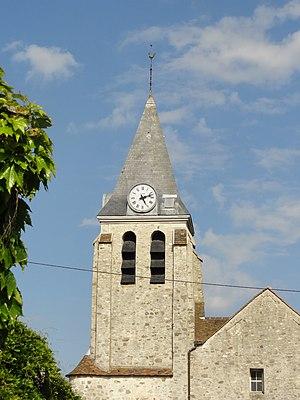
L'église Sainte-Geneviève est une église catholique paroissiale située à Puiseux-en-France, dans le Val-d'Oise, en France. Mentionnée pour la première fois en 1119, elle a été reconstruite plusieurs fois. L'édifice actuel est d'un style gothique rustique, ne permettant pas une datation précise. Son plan est rectangulaire, à trois vaisseaux, et mesure cinq travées de longueur. Les trois premières travées correspondent à la nef et ses bas-côtés, et sont simplement plafonnées de bois. La première travée du bas-côté nord est la base du clocher, et sert de porche. Les deux dernières travées correspondent au sanctuaire et ses deux chapelles latérales, et ont été voûtées d'ogives à la Renaissance. Cependant, on trouve un chapiteau gothique flamboyant à l'entrée du chœur, à droite, et des chapiteaux Renaissance n'existent qu'au début de la nef, au sud, et dans la chapelle latérale nord, dédiée à Sainte-Geneviève. La chapelle latérale sud, dédiée à la Vierge Marie, a été reprise à la période moderne, de même que toutes les fenêtres du côté sud et l'unique baie occidentale.